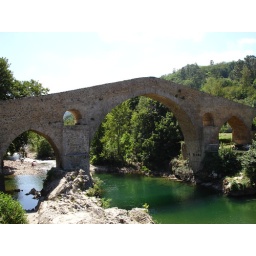
famous bridge with cross in Cangas de Onis